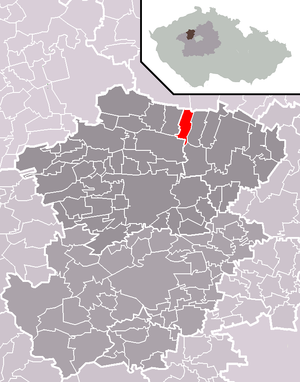
Poštovice est une commune du district de Kladno, dans la région de Bohême-Centrale, en République tchèque. Sa population s'élevait à 221 habitants en 2020.